Megan Leigh

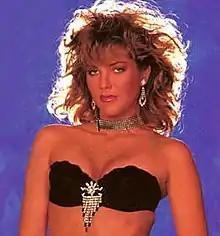

Megan Leigh (March 2, 1964 – June 16, 1990) was an American stripteaser and star of adult videos.